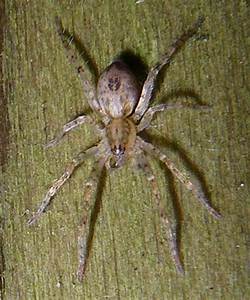
Label: ragno